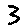
Label: 3